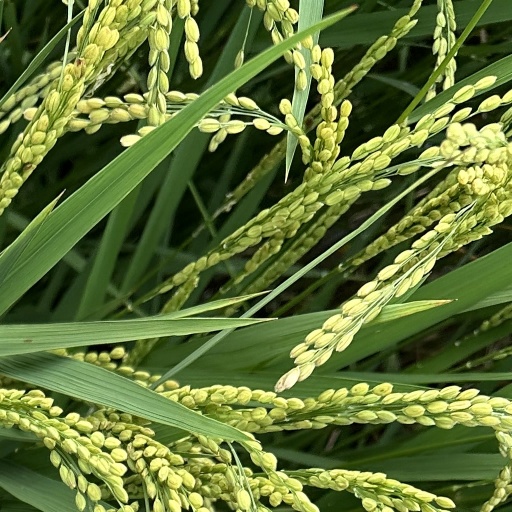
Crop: rice